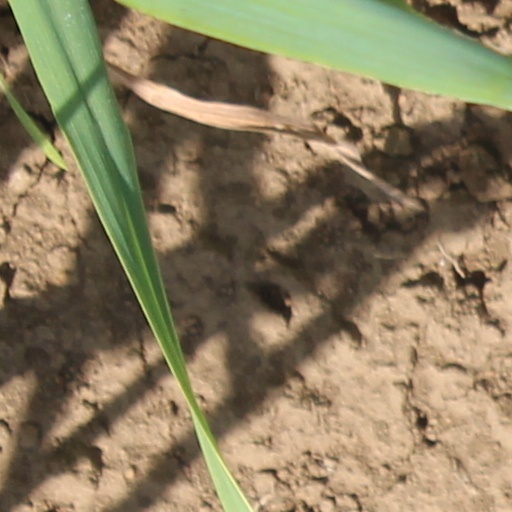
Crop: wheat